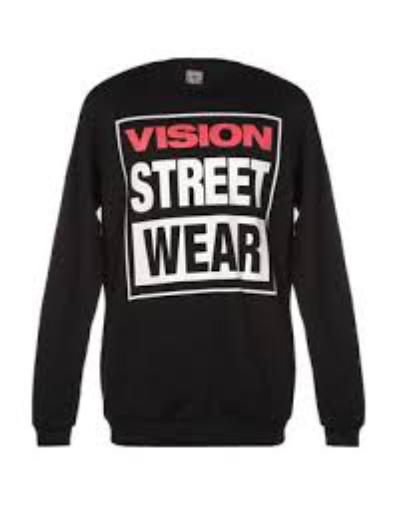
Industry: Clothes